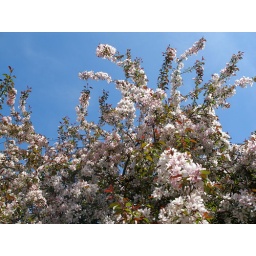
I just liked the contrast of the tree and flowers against the sky :)